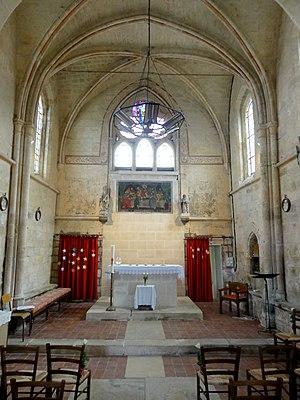
Chœur.
L'église Saint-Leufroy est une église catholique paroissiale située à Thiverny, commune de l'Oise. C'est un édifice de dimensions très modestes de seulement quatre travées, qui illustre comment les principes architecturaux mis au point pour les grandes églises ont pu être transposés sur une plus petite échelle tout en prenant en compte les contraintes budgétaires. La moitié des murs de la nef provient de la précédente église romane du XIᵉ siècle, et le portail à bâtons brisés d'autour de 1130 est également roman. La nef a été reconstruite dans le style gothique vers 1230 / 1240 et est influencée par l'ancienne nef de l'église Saint-Médard de Creil. Le chœur a été remplacé une génération plus tard par une construction presque austère, décorée avec parcimonie. Il contient toutefois un rare fragment de vitrail d'origine, qui représente le saint patron de l'église, saint Leufroy d'Évreux. L'église a été inscrite monument historique par arrêté du 16 octobre 1930. Elle a connu plusieurs restaurations et se présente aujourd'hui dans un parfait état de conservation.